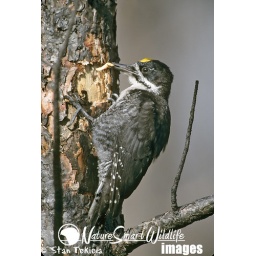
Black-backed Woodpecker male (Picoides arcticus), taken in northwestern MN, pulling grub from tree